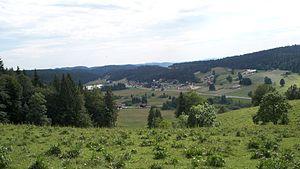
Lamoura et la Combe du Lac (Massif du Jura)
Lamoura est une commune française située dans le département du Jura en région Bourgogne-Franche-Comté. Elle fait partie de la région culturelle et historique de Franche-Comté.